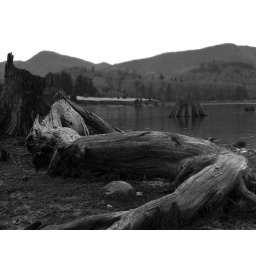
Crazy roots by this lake in Washington that has been clear cut